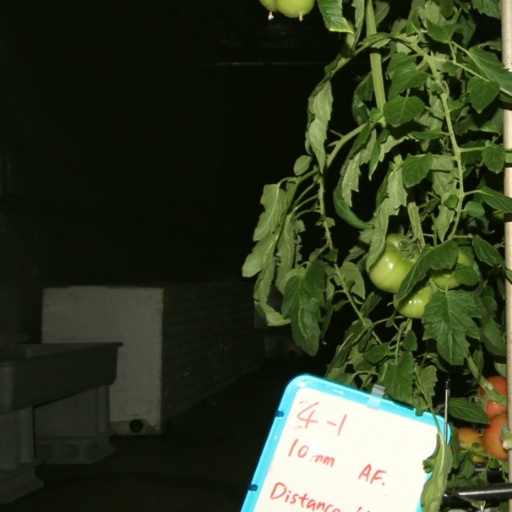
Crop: tomato